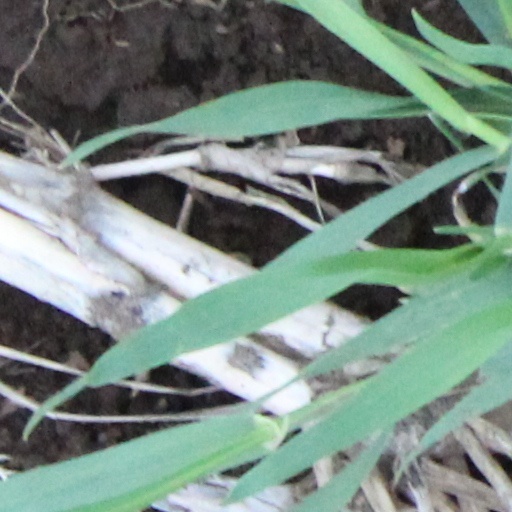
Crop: wheat